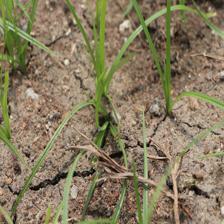
Label: Grass